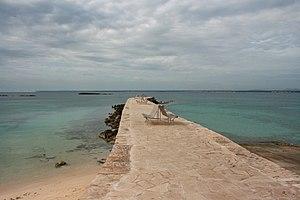
Cet article donne la liste des plages de Majorque, la plus grande des îles Baléares.